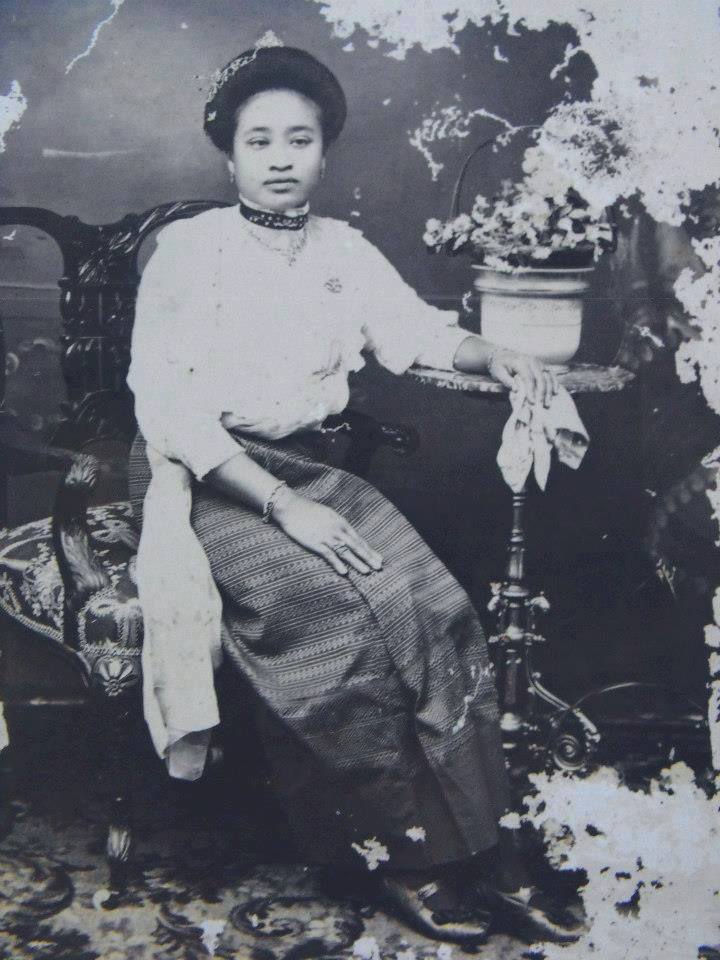
เจ้าบัวทิพย์ ณ เชียงใหม่

| name = เจ้าบัวทิพย์ ณ เชียงใหม่
| title = เจ้าหญิงจังหวัดเชียงใหม่
| image = Princess Buathip Na Chiangmai.jpg
| death_style = พิราลัย
| spouse = เจ้ากุย สิโรรส (หย่า)พระยาวิสูตรสาครดิษฐ์ (สาย โชติกเสถียร)เจ้าราชภาคินัย (เมืองชื่น ณ เชียงใหม่)
| issue-type = พระธิดา
| issue = เจ้าสร้อยดารา สิโรรส
| house =ตระกูลเจ้าเจ็ดตน|ทิพย์จักร
| father-type = พระบิดา
| father = เจ้าแก้วนวรัฐ
| mother-type = พระมารดา
| mother = เจ้าจามรีวงศ์
| religion = ศาสนาพุทธ|พุทธ
เจ้าบัวทิพย์ ณ เชียงใหม่ เป็นพระธิดาในเจ้าแก้วนวรัฐ เจ้าผู้ครองนครเชียงใหม่ เป็นพี่สาวของเจ้าอุตรการโกศล (ศุขเกษม ณ เชียงใหม่) และเจ้าราชบุตร (วงศ์ตวัน ณ เชียงใหม่)
เจ้าบัวทิพย์มีความสนใจด้านศิลปวัฒนธรรม ด้วยส่งเสริมให้มีการ "ฟ้อนเล็บ" จัดแสดงแก่แขกบ้านแขกเมืองและประชาชนทั่วไปให้ได้รับชมช่วงเจ้าแก้วนวรัฐครองเมืองเชียงใหม่
== พระประวัติ ==
เจ้าบัวทิพย์ ณ เชียงใหม่ เป็นพระธิดาในเจ้าแก้วนวรัฐ เจ้าผู้ครองนครเชียงใหม่องค์ที่ 9 เกิดแต่เจ้าจามรีวงศ์ มีพี่น้องคือ เจ้าอุตรการโกศล (ศุขเกษม ณ เชียงใหม่) และเจ้าราชบุตร (วงษ์ตะวัน ณ เชียงใหม่)
ไฟล์:Princess Soidara Siroros.jpg|thumb|left|เจ้าสร้อยดารา สิโรรส พระธิดา
เจ้าบัวทิพย์สมรสครั้งแรกกับ ร้อยตรี เจ้ากุย สิโรรส มีธิดาด้วยกันหนึ่งคนคือ เจ้าสร้อยดารา สิโรรส ซึ่งถึงแก่กรรมเมื่ออายุ 10 ปี ภายหลังทั้งเจ้าบัวทิพย์และเจ้ากุยได้แยกทางกัน ต่อมาเจ้าบัวทิพย์ได้สมรสกับพระยาวิสูตรสาครดิษฐ์ (สาย โชติกเสถียร) ซึ่งขณะนั้นยังดำรงตำแหน่งเป็น "พระยานริศรราชกิจ" ข้าหลวงใหญ่เทศาภิบาลประจำมณฑลพายัพ
เจ้าบัวทิพย์สมรสใหม่อีกครั้งกับเจ้าราชภาคินัย (เมืองชื่น ณ เชียงใหม่) แม่เจ้าจามรี แต่ไม่มีบุตรธิดาด้วยกัน เจ้าดารารัศมี พระราชชายาได้ทูลเจ้าแก้วนวรัฐ ว่าให้เจ้าบัวทิพย์รับเลี้ยงเจ้าวงศ์จันทร์ คชเสนี ธิดาของเจ้าราชบุตร (วงศ์ตวัน ณ เชียงใหม่) มาเลี้ยงดูเป็นบุตร แทนลูกสาวคนเดียวที่เสียชีวิตไป ต่อมาเจ้าเมืองชื่นสมรสใหม่กับหม่อมจันทร์เทพ ณ เชียงใหม่ มีบุตรธิดาสี่คน เจ้าบัวทิพย์จึงให้ความอุปการะดูแลบุตรของสามีที่เกิดแต่อนุภรรยาเช่นกัน หนึ่งในนั้นคือเจ้าดวงเดือน ณ เชียงใหม่ นอกจากนี้ยังอุปการะสมพันธ์ โชตนา (สกุลเดิม ดวงสิงห์) ศิลปินแห่งชาติ สาขาศิลปะการแสดง (นาฏศิลป์พื้นเมืองล้านนา) ปี พ.ศ. 2542 เป็นบุตรบุญธรรม
เจ้าบัวทิพย์เป็นผู้ได้รับหน้าที่ดูแลคุ้มเจดีย์กิ่ว ริมแม่น้ำปิงเจ้าวงศ์สักก์ ณ เชียงใหม่, คณะทายาทสายสกุล ณ เชียงใหม่. เจ้าหลวงเชียงใหม่. กรุงเทพฯ: อมรินทร์พริ้นติ้ง แอนด์ พับลิชชิ่ง จำกัด (มหาชน), 2539. แต่ในช่วงสงครามโลกครั้งที่สองเจ้าบัวทิพย์ได้ลี้ภัยอยู่บ้านแม่ออน อำเภอสันกำแพงกับครอบครัว เมื่อเจ้าบัวทิพย์สิ้นชีวิตลง ท่านได้เขียนพินัยกรรมมอบมรดกแก่เจ้าวงศ์จันทร์ คชเสนี แต่เพียงผู้เดียว
== ความสนใจ ==
เจ้าบัวทิพย์สนใจในด้านศิลปวัฒนธรรมเป็นอันมาก ในปี พ.ศ. 2474 ได้ทรงรวบรวมเด็กผู้หญิงในคุ้มให้ครูหลวงฝึกสอนการรำท่วงท่าต่าง ๆ เจ้าแก้วนวรัฐผู้เป็นบิดาก็ทรงให้การสนับสนุนอย่างเต็มที่ และได้ประทานให้หม่อมแส หม่อมในพระองค์ซึ่งเชี่ยวชาญเชิงฟ้อนเป็นผู้ควบคุมการฝึก ระหว่างนี้ได้มีการแสดงออกรับแขกบ้านแขกเมืองและประชาชนรับชม แต่หลังการพิราลัยของเจ้าแก้วนวรัฐ การแสดงดังกล่าวจึงชะงักไป
== ลำดับสาแหรก ==
== อ้างอิง ==
หมวดหมู่:บุคคลจากจังหวัดเชียงใหม่
หมวดหมู่:เจ้านายฝ่ายเหนือ
หมวดหมู่:เจ้าแก้วนวรัฐ
หมวดหมู่:สกุล ณ เชียงใหม่
หมวดหมู่:สกุลสิโรรส
หมวดหมู่:ราชธิดาในเจ้าผู้ครองนครฝ่ายเหนือ
หมวดหมู่:เจ้าหญิงเชียงใหม่
หมวดหมู่:สกุลโชติกเสถียร
หมวดหมู่:ชาวไทยเชื้อสายกะเหรี่ยง